Khengarji III

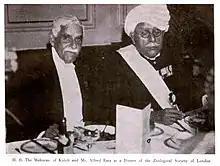
With Alfred Ezra in London, . Khengarji is the one with the medals.

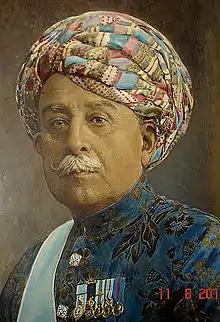
Maharao Khengarji III : painting

He ascended the throne in 1875 after his father Maharao Shri Pragmalji II died on 19 December 1875. He ascended the throne on 3 January 1876 and reigned under a Council of Regency until he came of age, 11 August 1884 and was invested with full ruling powers on 14 November 1884. In 1892, during his reign Cutch was raised to 17-gun salute. He appointed Shri Seth Ranmalsha Askaran Sisodia of Anjar as Diwan of Cutch state.